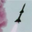
Label: rocket